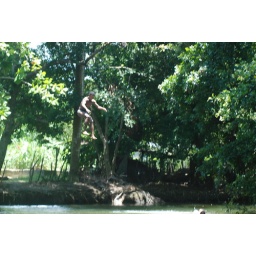
Local boys swimming in the river